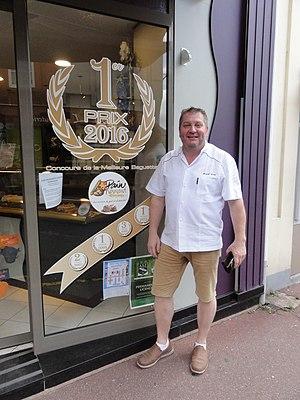
Fauville-en-Caux (Seine-Maritime) Prix concours de la meilleure baguette
Une baguette de pain ou simplement baguette, aussi appelée baguette de Paris, ou encore pain français, mais aussi pain baguette est une variété de pain, reconnaissable à sa forme allongée. Même si cette forme de pain est emblématique de la France, la baguette est également consommée dans différents pays comme le Maroc, l'Algérie, la Tunisie ou le Viêt Nam, ce qui s'explique par le passé colonial français de ces régions. En septembre 2018, la confédération nationale de la boulangerie-pâtisserie française a reformulé son souhait de voir la baguette de pain être inscrite au Patrimoine culturel immatériel de l'UNESCO, la candidature est actuellement en cours. "Les savoir-faire artisanaux et la culture de la baguette de pain" sont cependant inscrits à l'inventaire du patrimoine culturel immatériel en France depuis le 23 novembre 2018.